Question: What is in the background?
Tambaya: Menene a bayan filin?
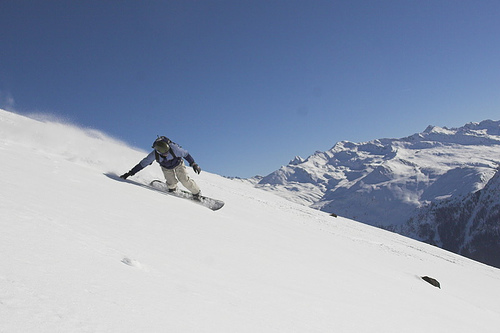
Answer: Mountains.
Amsa: Tsauni.